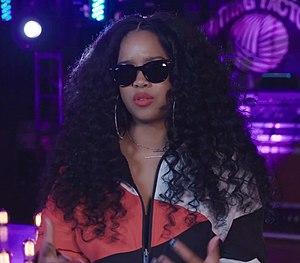
Gabriella Wilson, dite H.E.R., est une chanteuse américaine née le 27 juin 1997 à Vallejo. Son nom de scène est l'acronyme de « Having Everything Revealed ».